Phosphorus

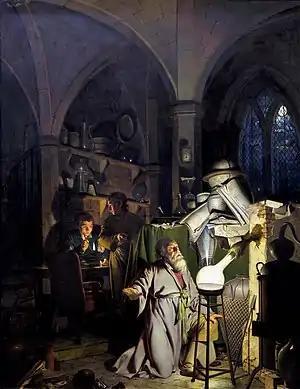
"The Alchemist in Search of the Philosophers Stone" (1771), by Joseph Wright, depicting Hennig Brand discovering phosphorus.

Phosphorus was the first element to be "discovered", in the sense that it was not known since ancient times. The discovery is credited to the Hamburg alchemist Hennig Brand in 1669, who was attempting to create the fabled philosopher's stone. To this end, he experimented with urine, which contains considerable quantities of dissolved phosphates from normal metabolism. By letting the urine rot (a step later discovered to be unnecessary), boiling it down to a paste, then distilling it at a high temperature and leading the resulting vapours through water, he obtained a white, waxy substance that glowed in the dark and burned brilliantly. He named it in . The word phosphorus itself originates from Greek mythology, where it references the god of the morning star, also known as the planet Venus.